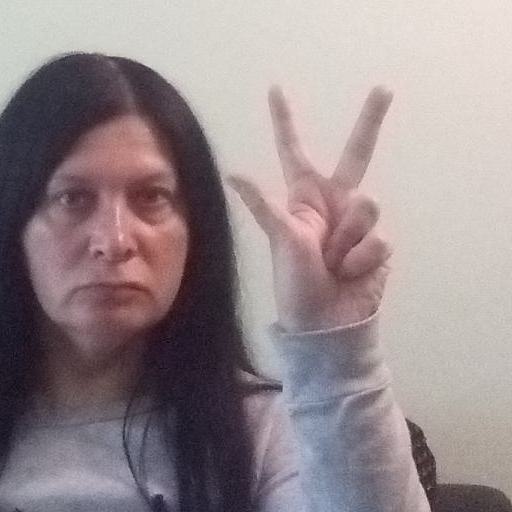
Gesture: three2